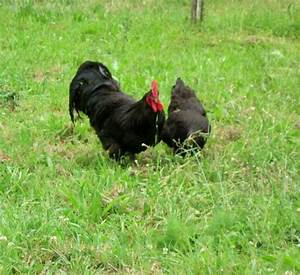
Label: chicken